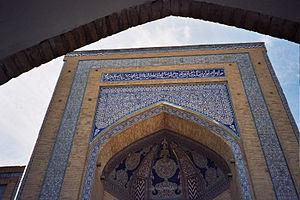
Itchan Kala est la ville intérieure de la ville de Khiva, en Ouzbékistan, retranchée derrière des murailles de brique hautes d'une dizaine de mètres, de l'ancienne oasis qui était l'ultime étape des caravaniers avant de traverser le désert en direction de l'Iran.
Mohammed Amin Kahn, ou Mouhammad Amin-khan, est un khan de la dynastie ouzbèke des Koungrates qui régna au Khorezm. Il dirigea le khanat de Khiva de 1845 à sa mort en 1855. Il est le fils d'Alla Kouli Khan.